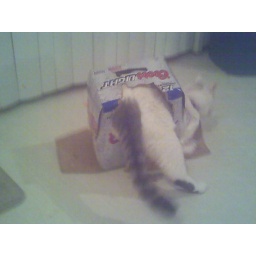
cat in the box